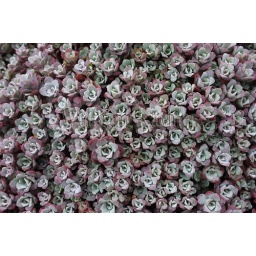
New zealand, oceania, south island, near dunedin, larnach castle garden, close-up of plants